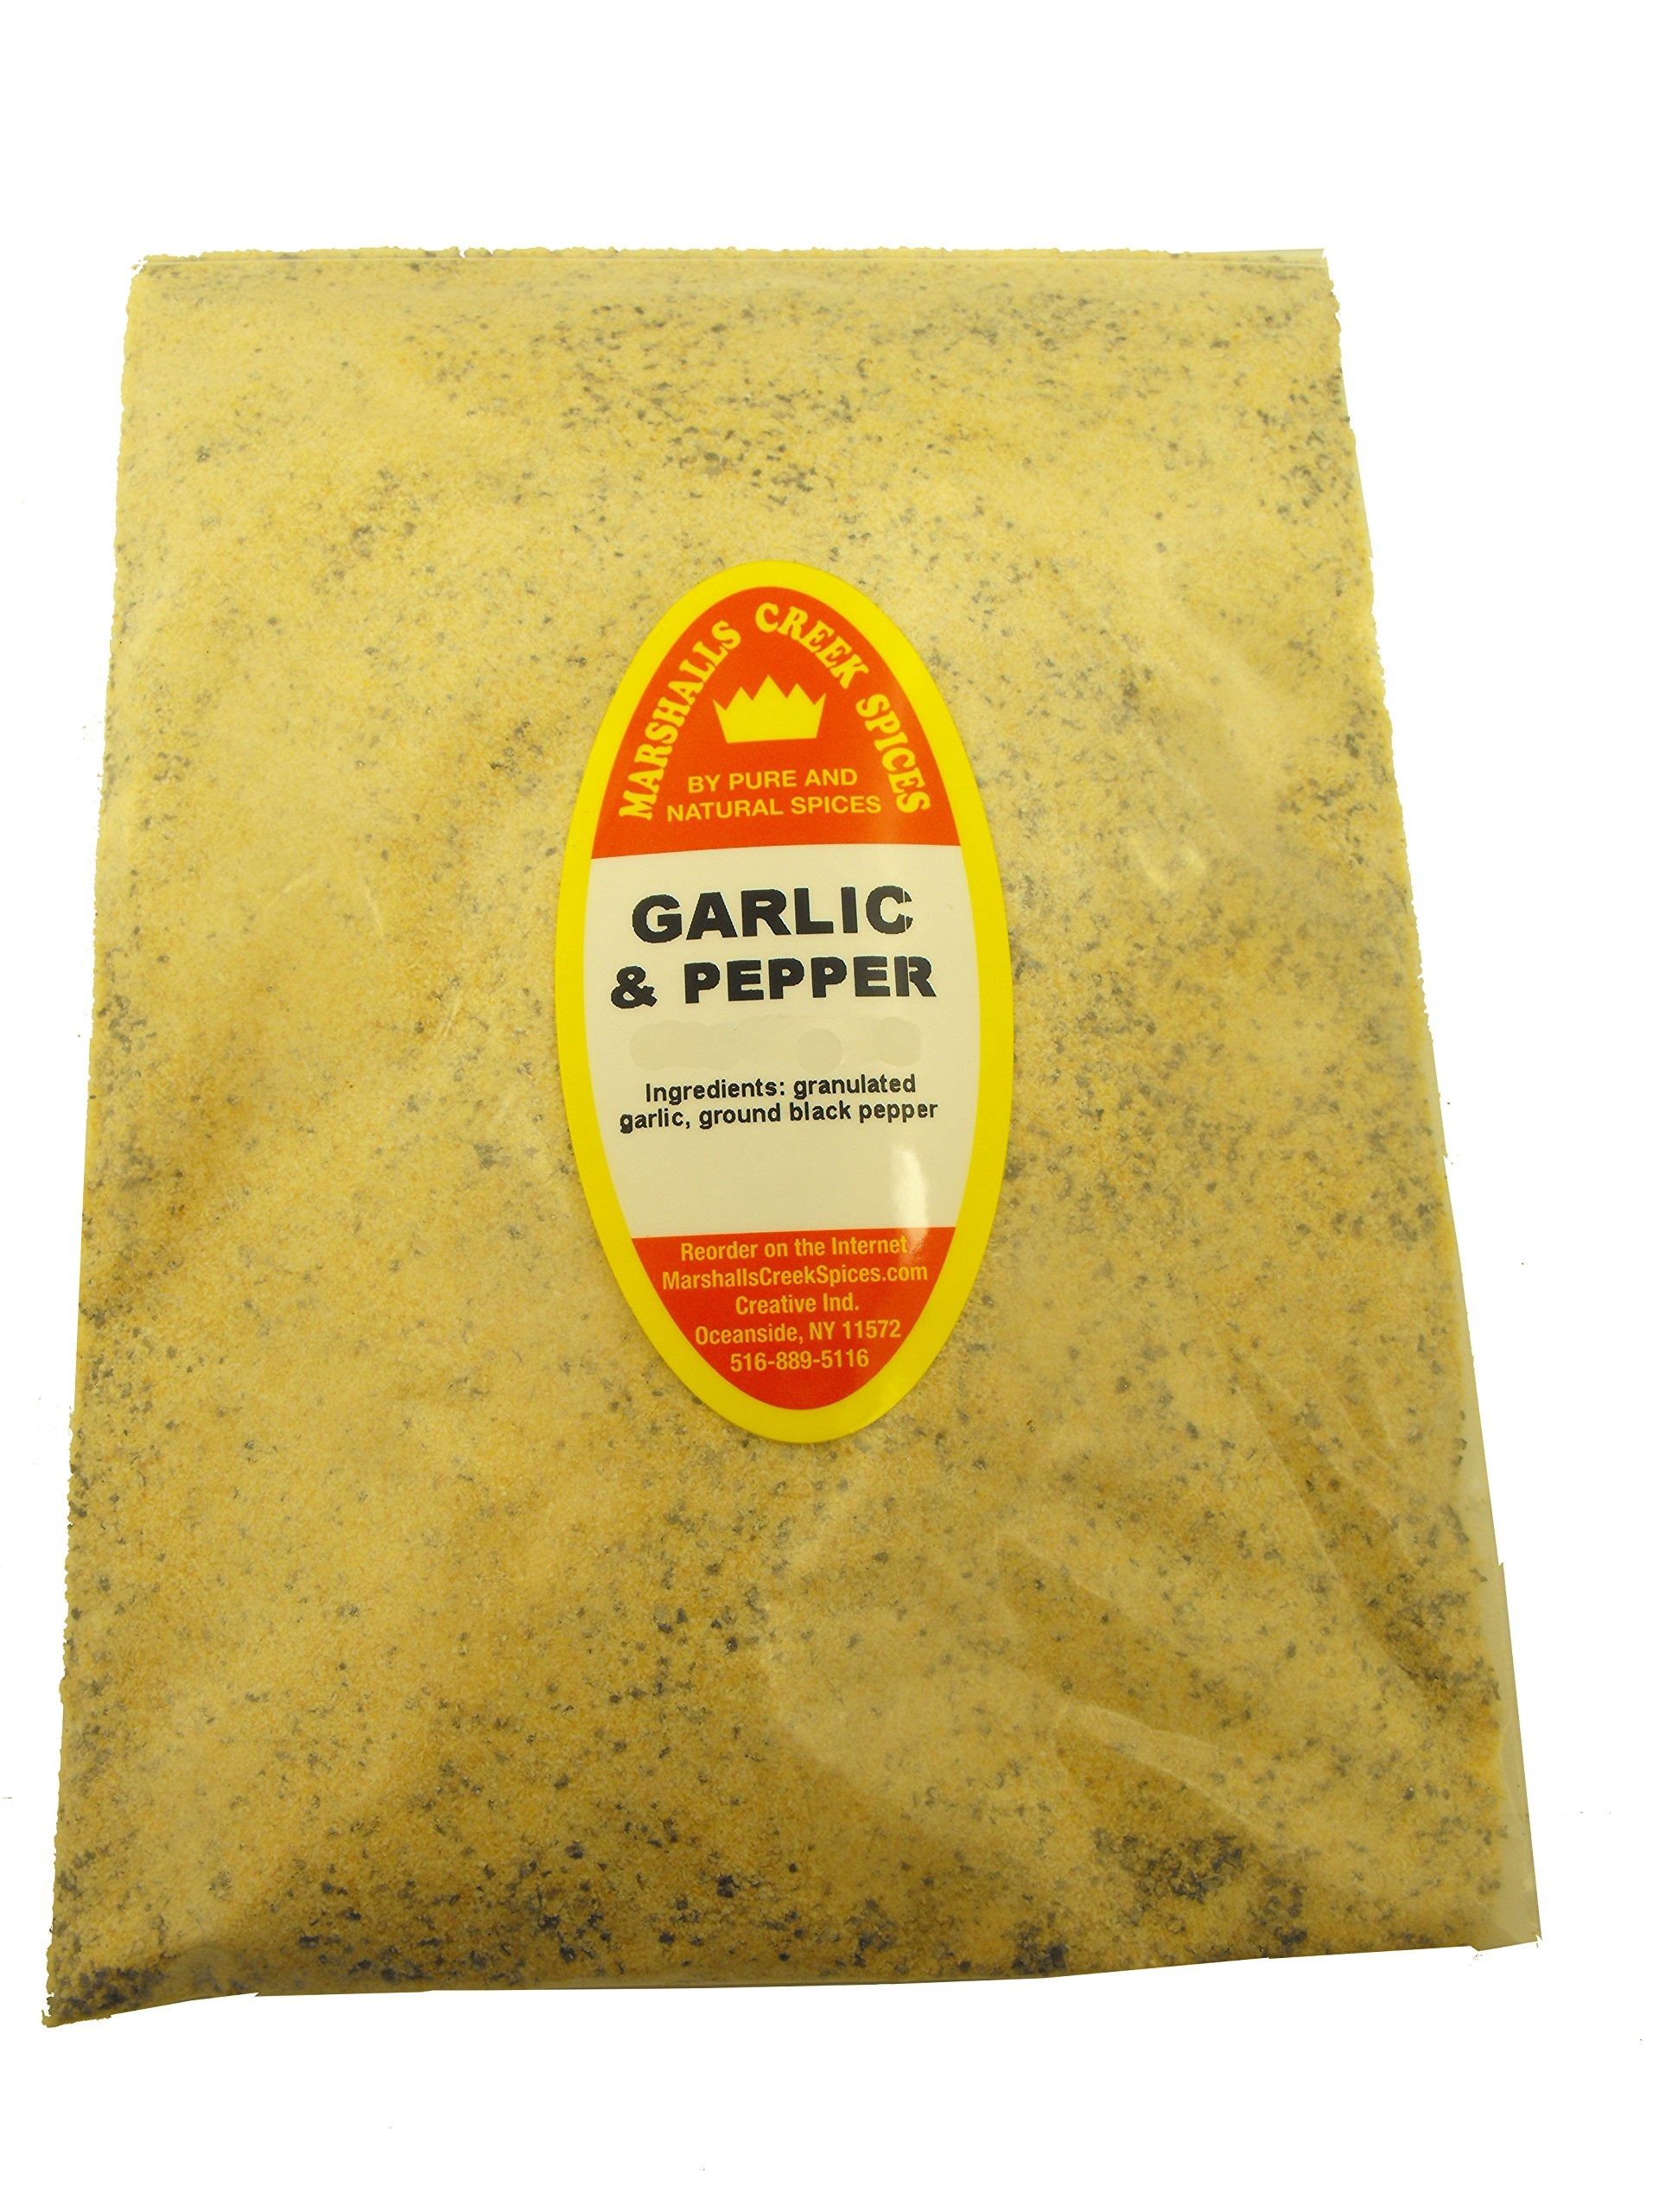
Item Name: Marshalls Creek Spices (3 pack) GARLIC AND PEPPER REFILL
Bullet Point 1: Marshalls Creek Spices buys in small quantities and packs weekly providing the freshest spices possible. Fresher spices means more flavor and a longer shelf life.
Bullet Point 2: No Fillers
Bullet Point 3: No Msg
Bullet Point 4: All Natural
Product Description: 10 ounce refill pouch of Garlic and Pepper Ingredients: granulated garlic, ground black pepper
Value: 30.0
Unit: count

Price: 28.99